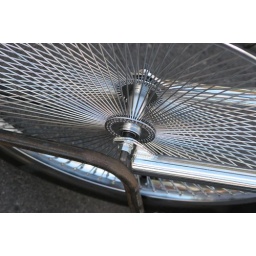
Wheel of custom made bike parked next to City library in Salt Lake City.